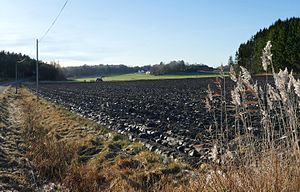
Tønde land
En tønde land er oprindeligt det areal på en mark, der kan tilsås med en tønde sædekorn.
En tønde land var oprindeligt det areal, der kunne tilsås med en tønde sædekorn. Det var oprindeligt defineret som 13.824 kvadratalen, men dette blev i 1688 afrundet til 14.000. Enheden blev afskaffet ved metersystemets indførelse i Danmark i 1907. Den nøjagtige værdi er 5.516,242665696 m², hvilket er cirka 5.516,2 m², eller 0,55 hektar.